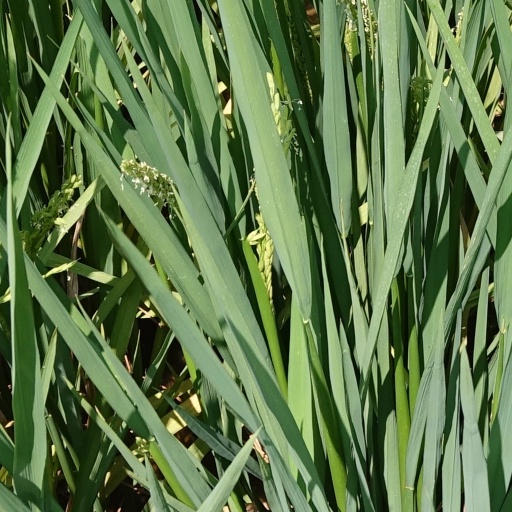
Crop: rice